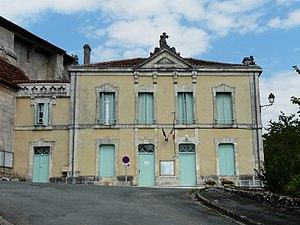
La mairie de Saint-Just, Dordogne, France.
Saint-Just est une commune française située dans le département de la Dordogne, en région Nouvelle-Aquitaine.